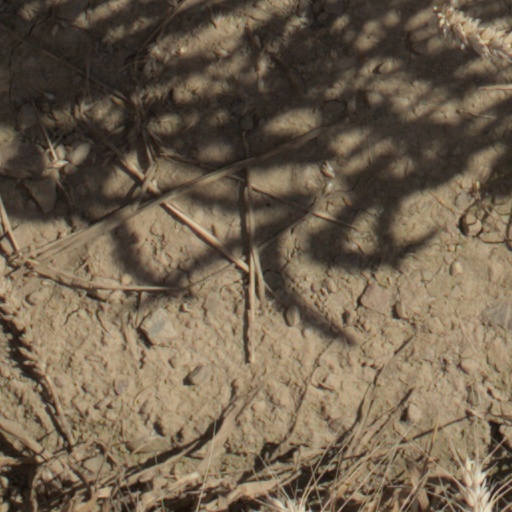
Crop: wheat